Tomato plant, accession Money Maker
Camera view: vertical (180 deg); turntable rotation: 120 degrees
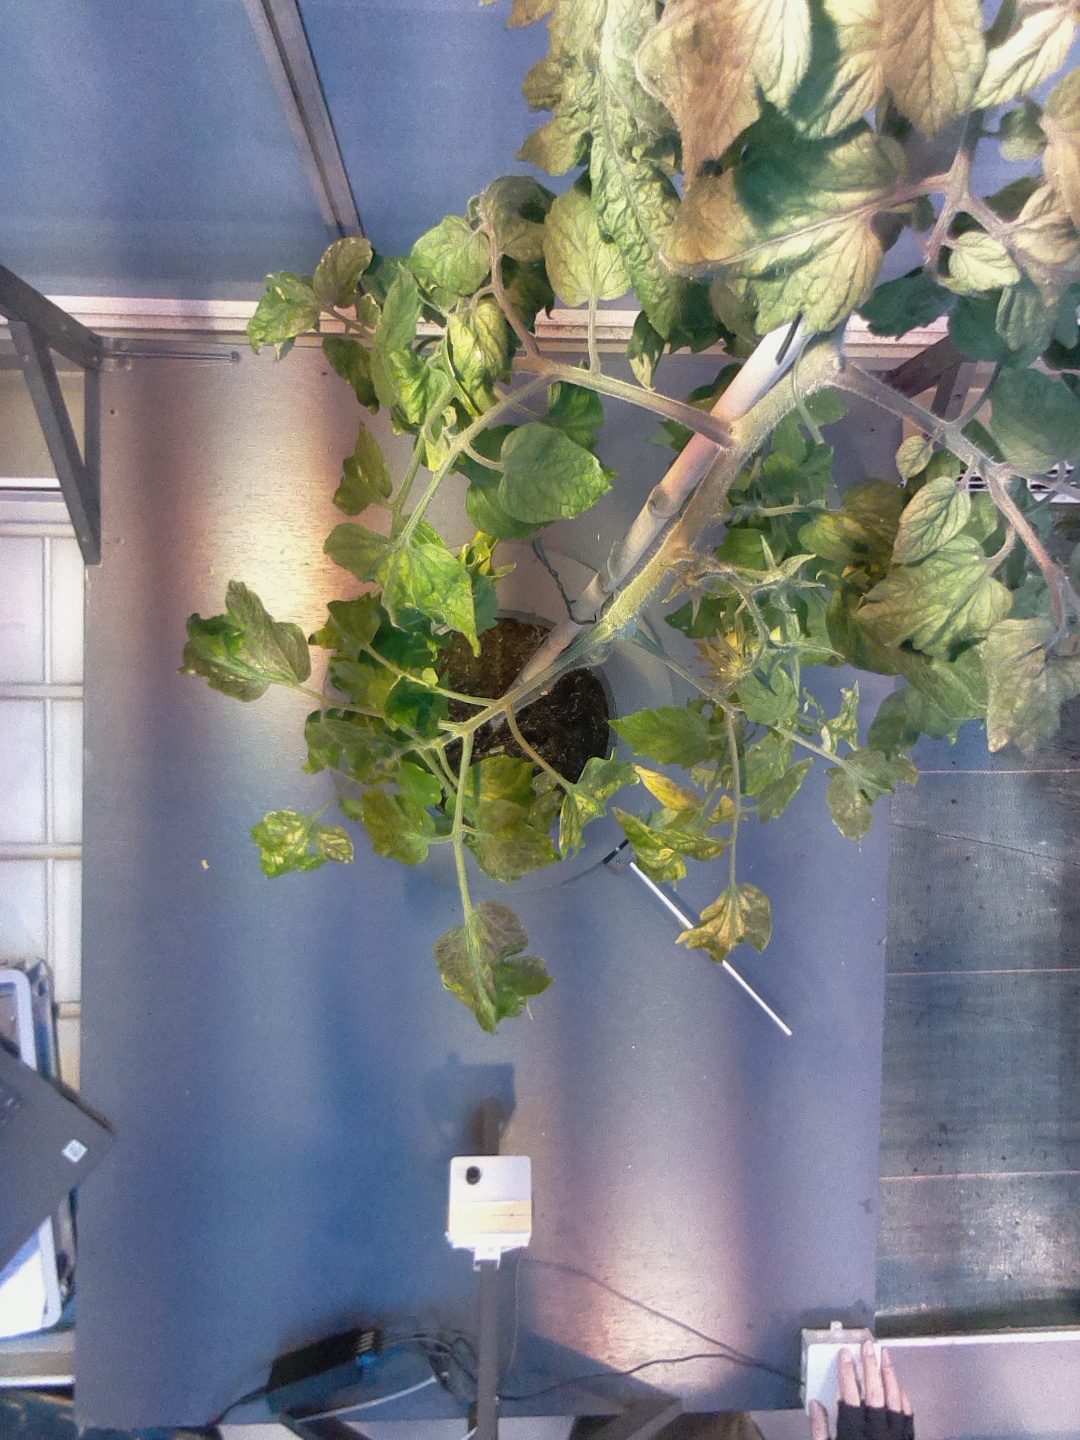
BBCH growth stage 71: 10%-20% of final fruit size